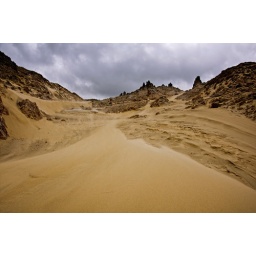
The wind blows a constant river of sand uphill and inland for over 2km from the beach ...